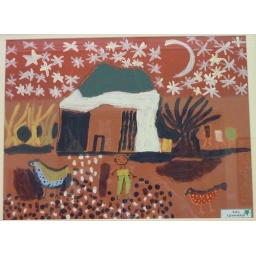
I love this picture - Chickens and red starry sky picture by Xaku Cg'omakhoe, aged 12, Botswana